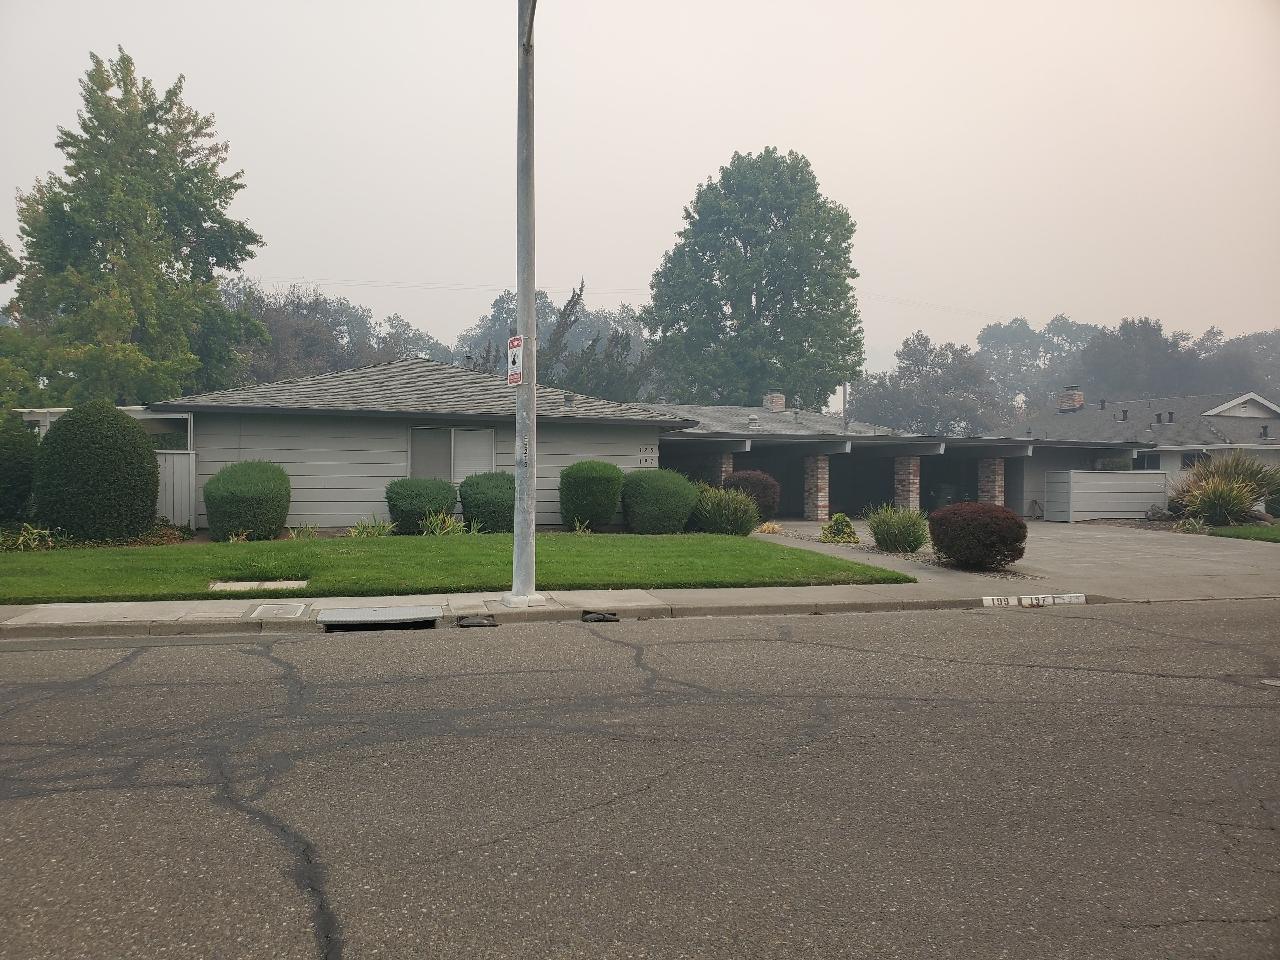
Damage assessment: no_damage